Behavioral ecology

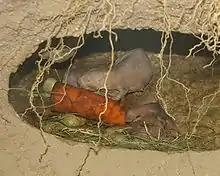
Naked mole-rats

Cooperation in social organisms has numerous ecological factors that can determine the benefits and costs associated with this form of organization. One suggested benefit is a type of "life insurance" for individuals who participate in the care of the young. In this instance, individuals may have a greater likelihood of transmitting genes to the next generation when helping in a group compared to individual reproduction. Another suggested benefit is the possibility of "fortress defense", where soldier castes threaten or attack intruders, thus protecting related individuals inside the territory. Such behaviors are seen in the snapping shrimp "Synalpheus regalis", a gall-forming aphid "Pemphigus spyrothecae"., and naked mole-rats. A third ecological factor that is posited to promote eusociality is the distribution of resources: when food is sparse and concentrated in patches, eusociality is favored. Evidence supporting this third factor comes from studies of naked mole-rats and Damaraland mole-rats, which have communities containing a single pair of reproductive individuals.